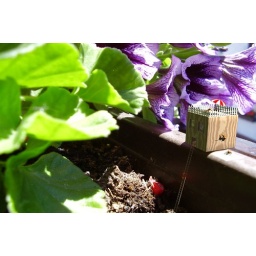
Ants in my flower box